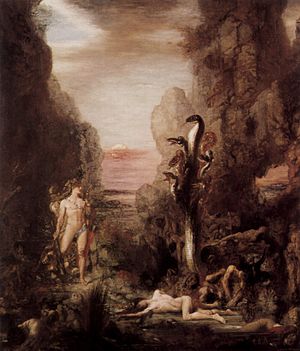
Hydra (mytologi)
Hydraen af Gustave Moreau (1861)
Hydra er et kæmpe-søuhyre i den græske mytologi. Hydra kaldes også Uhyret fra Lerna.